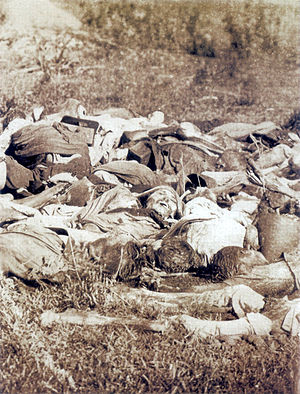
Tripelalliancekrigen / Konsekvenser af krigen
Døde paraguayanere venter på begravelse (1866).
Tripelalliancekrigen, også kendt som Den paraguayanske krig eller Den store krig, blev udkæmpet i årene 1864-1870 og er en af de blodigste konflikter, som er foregået på det amerikanske kontinent. Den blev udkæmpet mellem Paraguay på den ene side og de allierede lande Argentina, Brasilien og Uruguay på den anden.